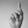
ASL letter: K